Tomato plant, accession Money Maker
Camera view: horizontal (90 deg, fisheye); turntable rotation: 270 degrees
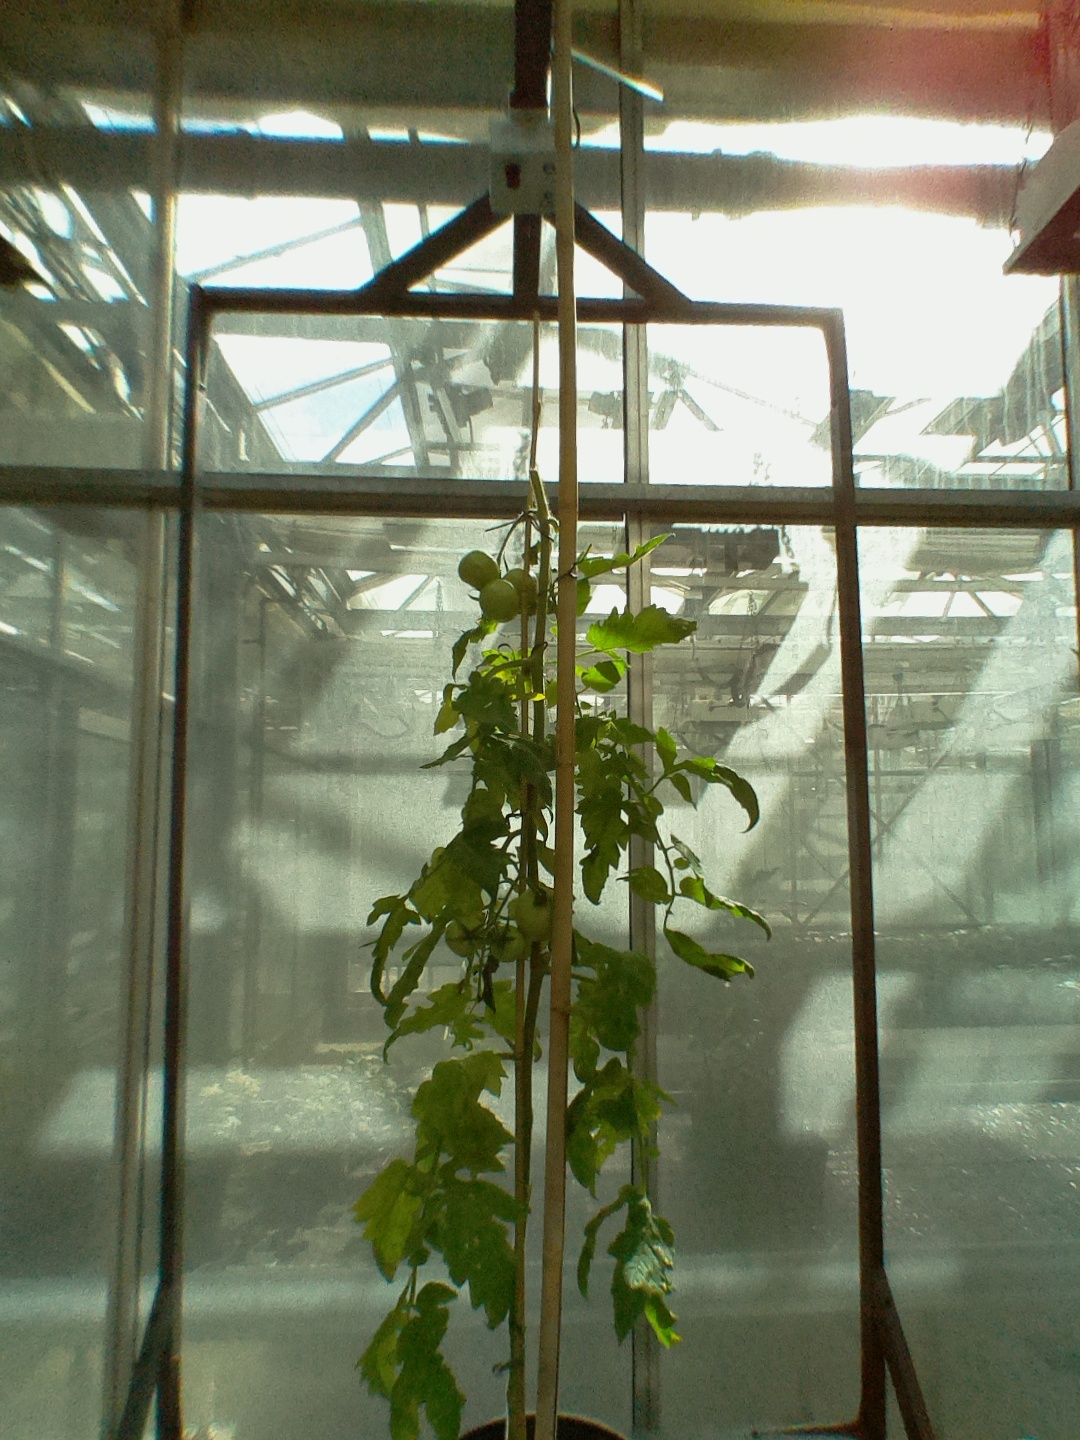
BBCH growth stage 75: 50%-60% of final fruit size